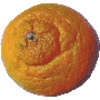
Label: Mandarine 1